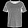
Label: T - shirt / top